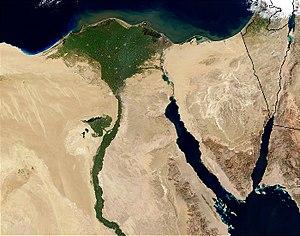
Le delta du Nil désigne la région d'Égypte où le Nil se jette dans la mer Méditerranée. C'est une région marécageuse qui depuis l'Antiquité a toujours été riche en faune et flore. Depuis près de 5 000 ans, le delta est une zone d'agriculture intensive. Le papyrus égyptien vient en grande partie de cette région.
Le Sinaï est une péninsule égyptienne d'environ 60 000 km², à la forme triangulaire et située entre la mer Méditerranée et la mer Rouge. Elle est géographiquement située en Asie du Sud-Ouest. Sa frontière terrestre longe le canal de Suez à l'ouest et la frontière entre l'Égypte et Israël et la bande de Gaza au nord-est. La limite orientale de la péninsule est marquée par une faille tectonique qui écarte, année après année, la mer Rouge. Des gisements de pétrole, de fer et de manganèse sont exploités dans le nord et dans le centre-sud. D'anciennes mines existent depuis des millénaires.